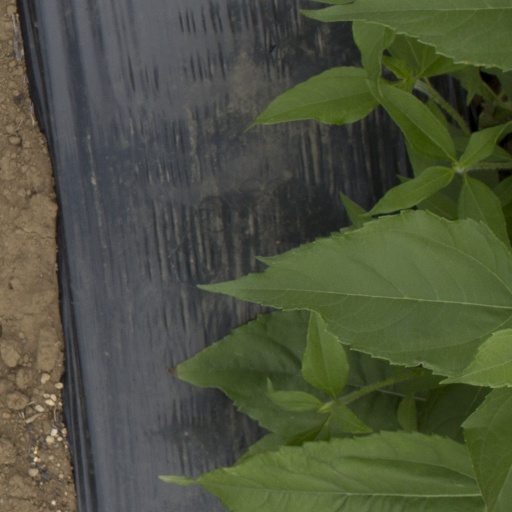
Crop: Jerusalem artichoke